1896 Summer Olympics

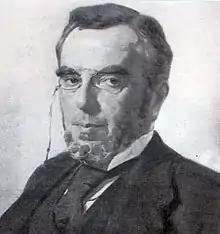
Demetrius Vikelas, the first president of the International Olympic Committee, was credited with the successful organisation of the 1896 Games

With the prospect of reviving the Olympic games very much in doubt, Coubertin and Vikelas commenced a campaign to keep the Olympic movement alive. Their efforts culminated on 7 January 1895 when Vikelas announced that crown prince Constantine would assume the presidency of the organising committee. His first responsibility was to raise the funds necessary to host the Games. He relied on the patriotism of the Greek people to motivate them to provide the required finances. Constantine's enthusiasm sparked a wave of contributions from the Greek public. This grassroots effort raised 330,000 drachmas. A special set of postage stamps was commissioned; the sale of which raised 400,000 drachmas. Ticket sales added 200,000 drachmas. At the request of Constantine, businessman George Averoff agreed to pay for the restoration of the Panathenaic Stadium. Averoff would donate 920,000 drachmas to this project. As a tribute to his generosity, a statue of Averoff was constructed and unveiled on 5 April 1896 outside the stadium. It stands there to this day.